Croatian Spring

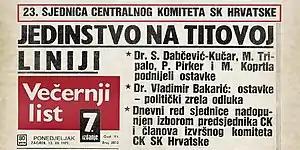
issue of 13 December 1971 announcing the resignation of the SKH leadership with the title ,

The Croatian Spring, or Maspok, was a political conflict that took place from 1967 to 1971 in the Socialist Republic of Croatia, at the time part of the Socialist Federal Republic of Yugoslavia. As one of six republics comprising Yugoslavia at the time, Croatia was ruled by the League of Communists of Croatia (SKH), nominally independent from the League of Communists of Yugoslavia (SKJ), led by President Josip Broz Tito. The 1960s in Yugoslavia were marked by a series of reforms aimed at improving the economic situation in the country and increasingly politicised efforts by the leadership of the republics to protect the economic interests of their respective republics. As part of this, political conflict occurred in Croatia when reformers within the SKH, generally aligned with the Croatian cultural society , came into conflict with conservatives.